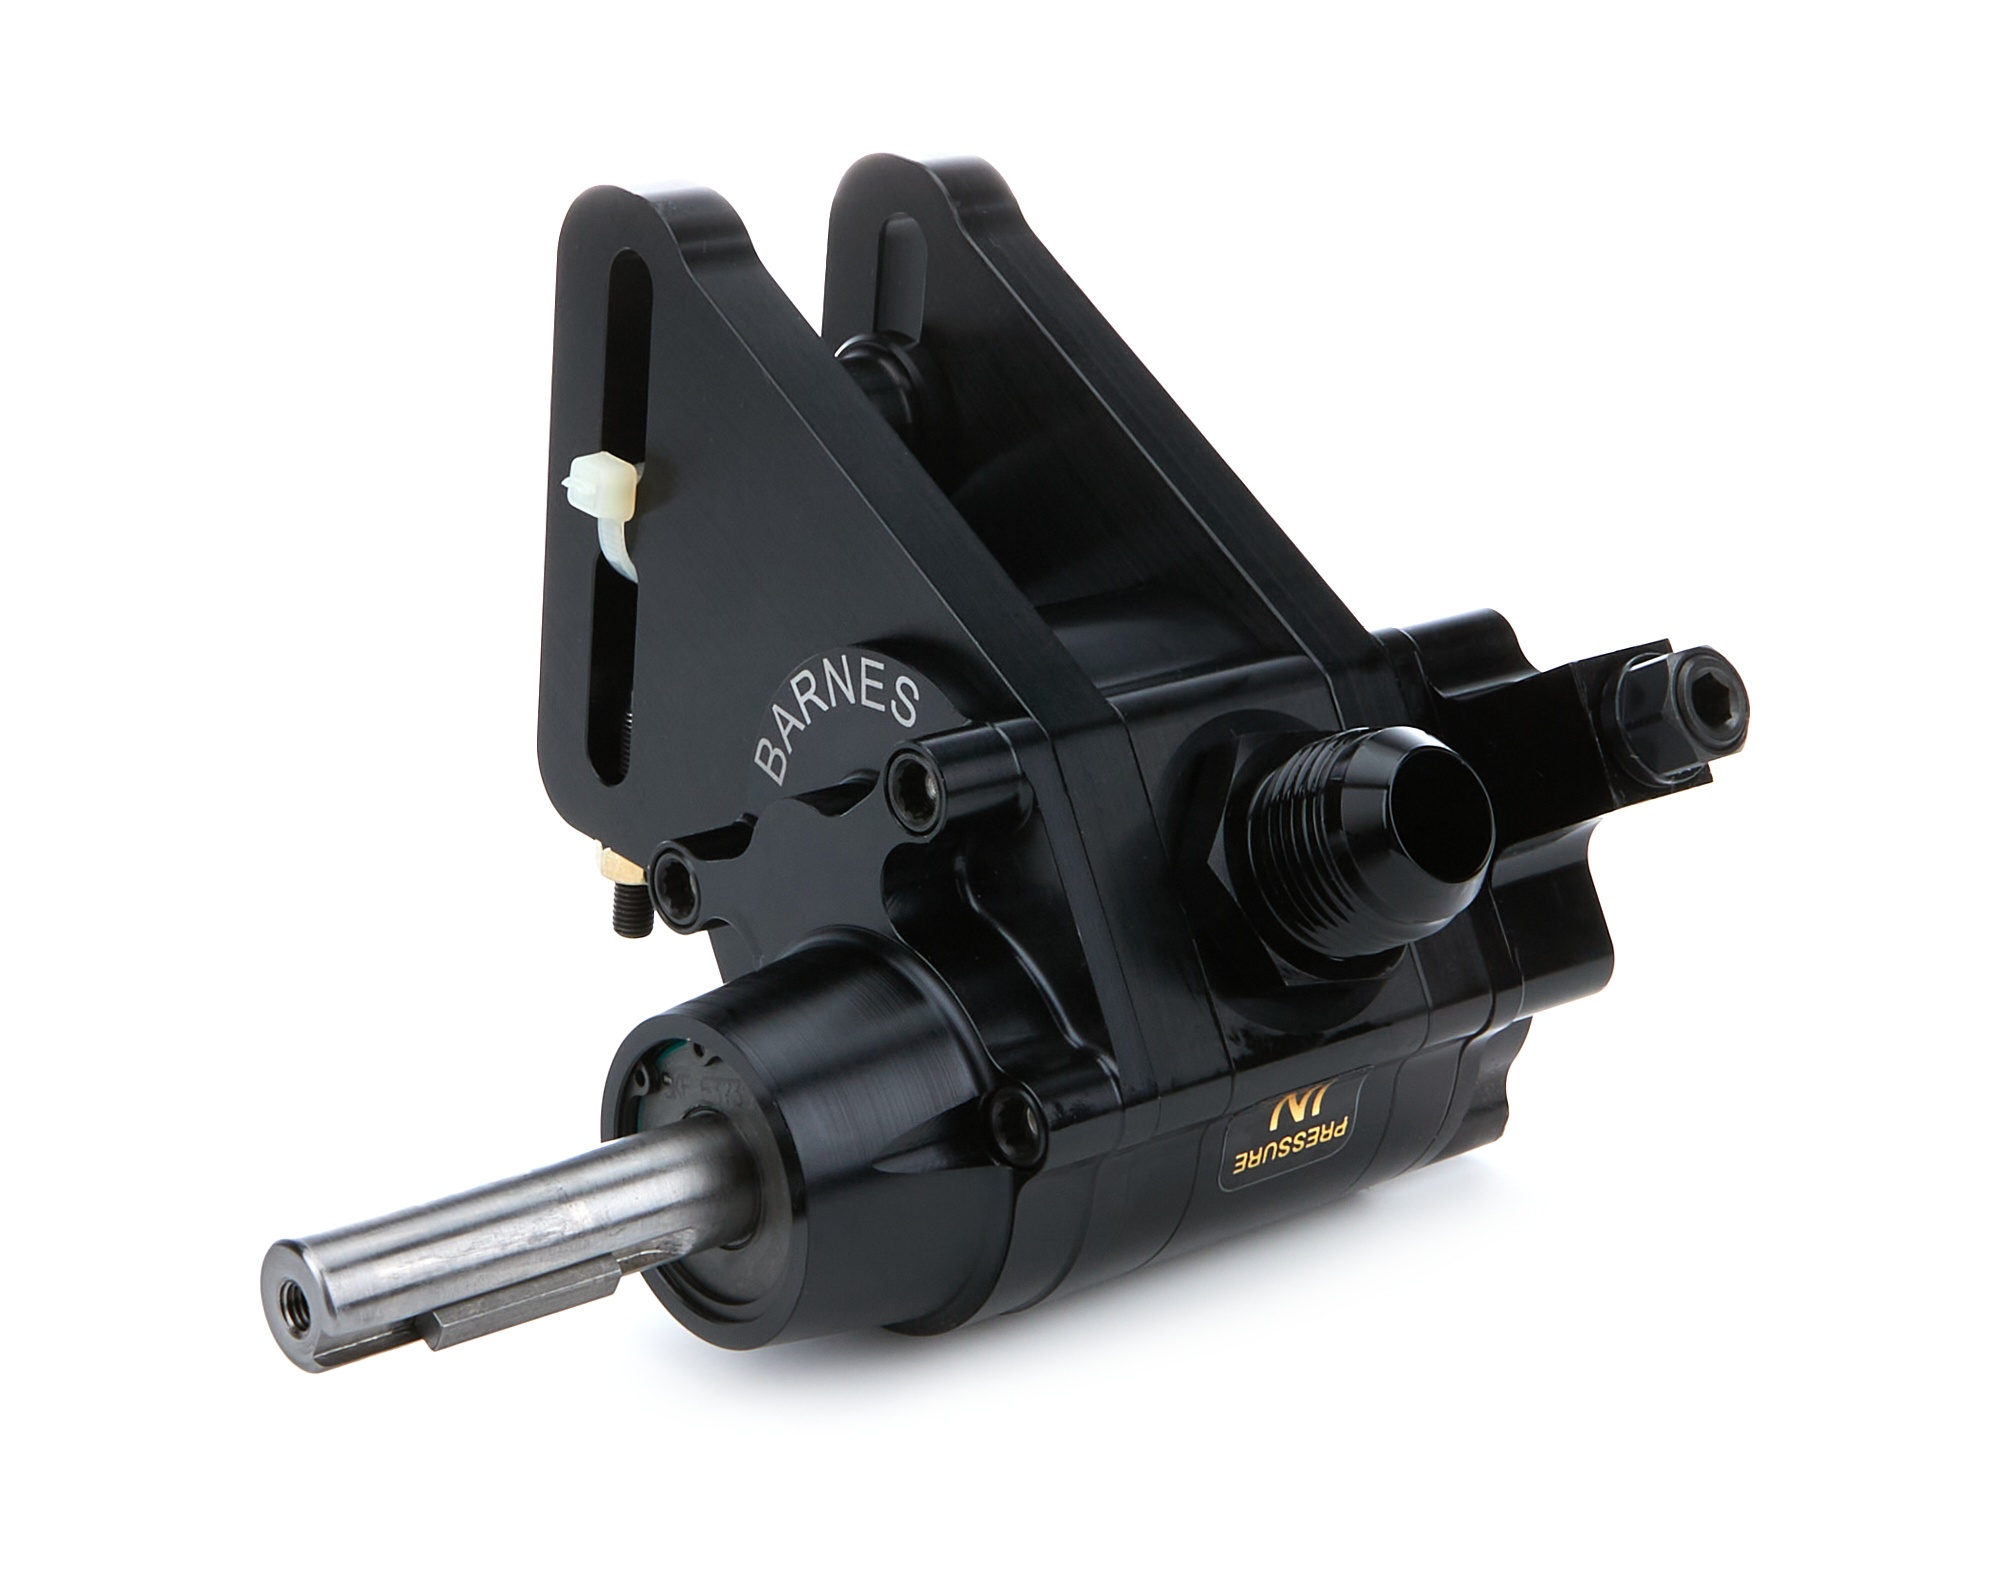
Pump One Stage Belt Drive Dual Brackets 1.37
Pump One Stage Belt Drive Dual Brackets 1.37
Brand: Barnes
Category: Hardware > Hardware Pumps > Sprinkler, Booster & Irrigation System Pumps > Centrifugal Pumps